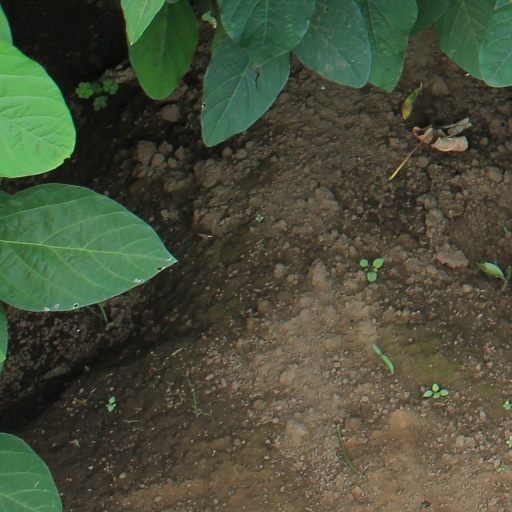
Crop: soybean